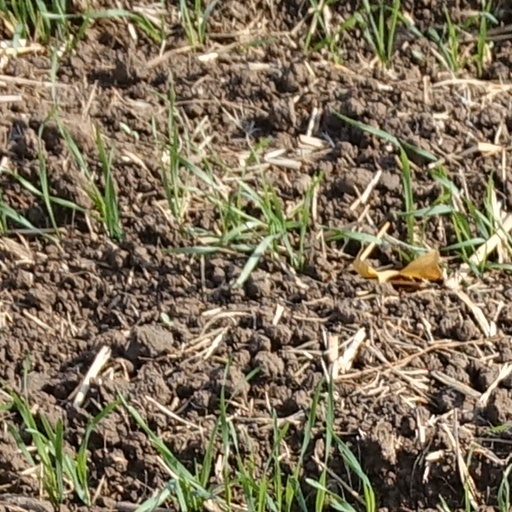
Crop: wheat